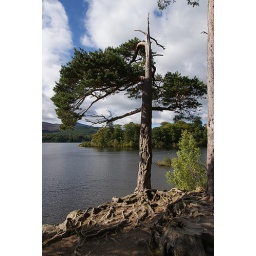
Amazing how a tree can wrap its roots around rock and survive.